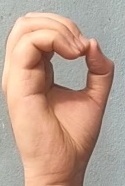
ASL sign: O